Mandaeans

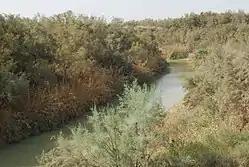
Jordan River

Gerard Russell quotes Rishama Sattar Jabbar Hilo, "Ours is the oldest religion in the world. It dates back to Adam." Russell adds, "He [Rishama Sattar Jabbar Hilo] traced its history back to Babylon, though he said it might have some connection to the Jews of Jerusalem." The Mandaean Synod of Australia led by Rishama Salah Choheili states: